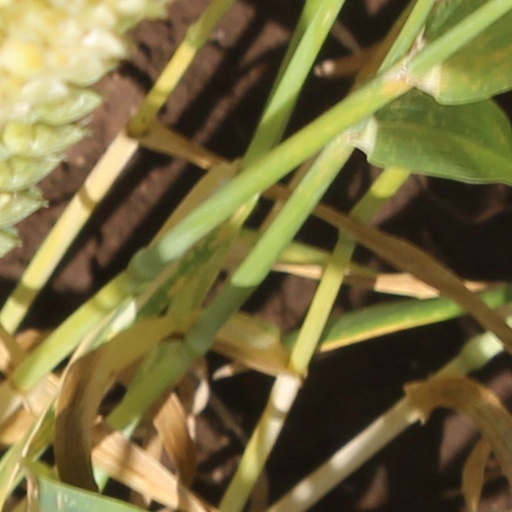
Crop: wheat